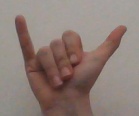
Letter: ya